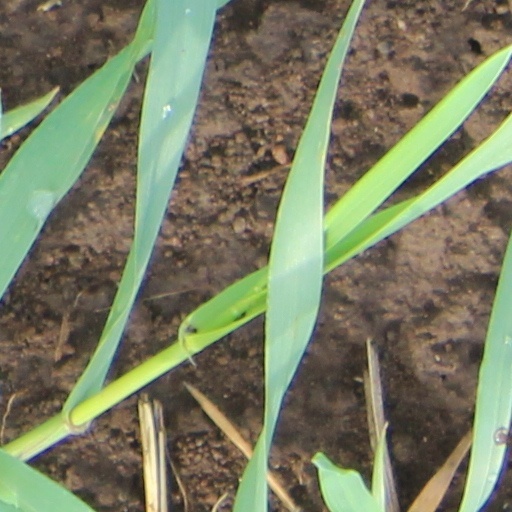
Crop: wheat